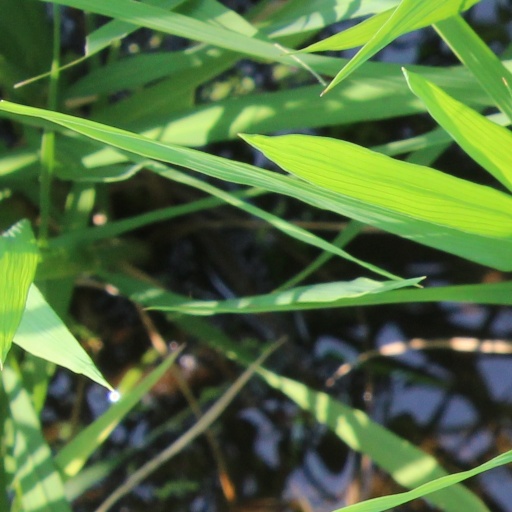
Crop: rice